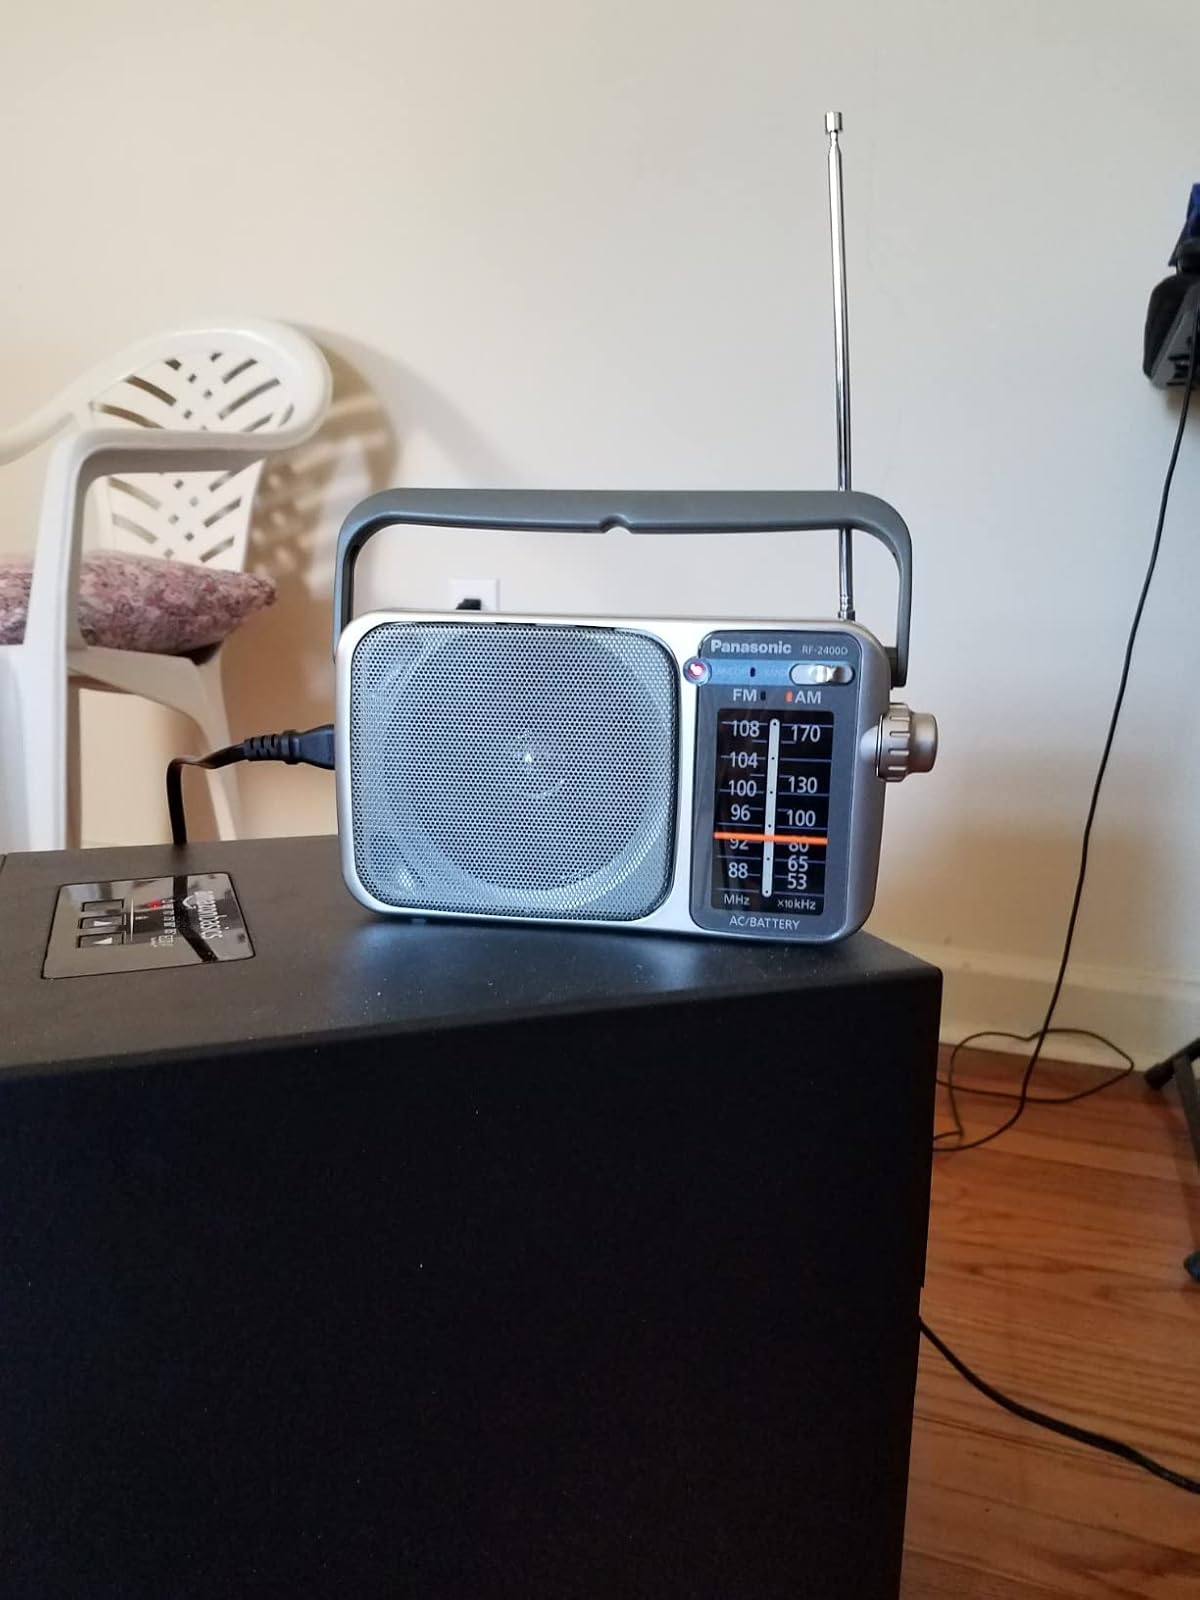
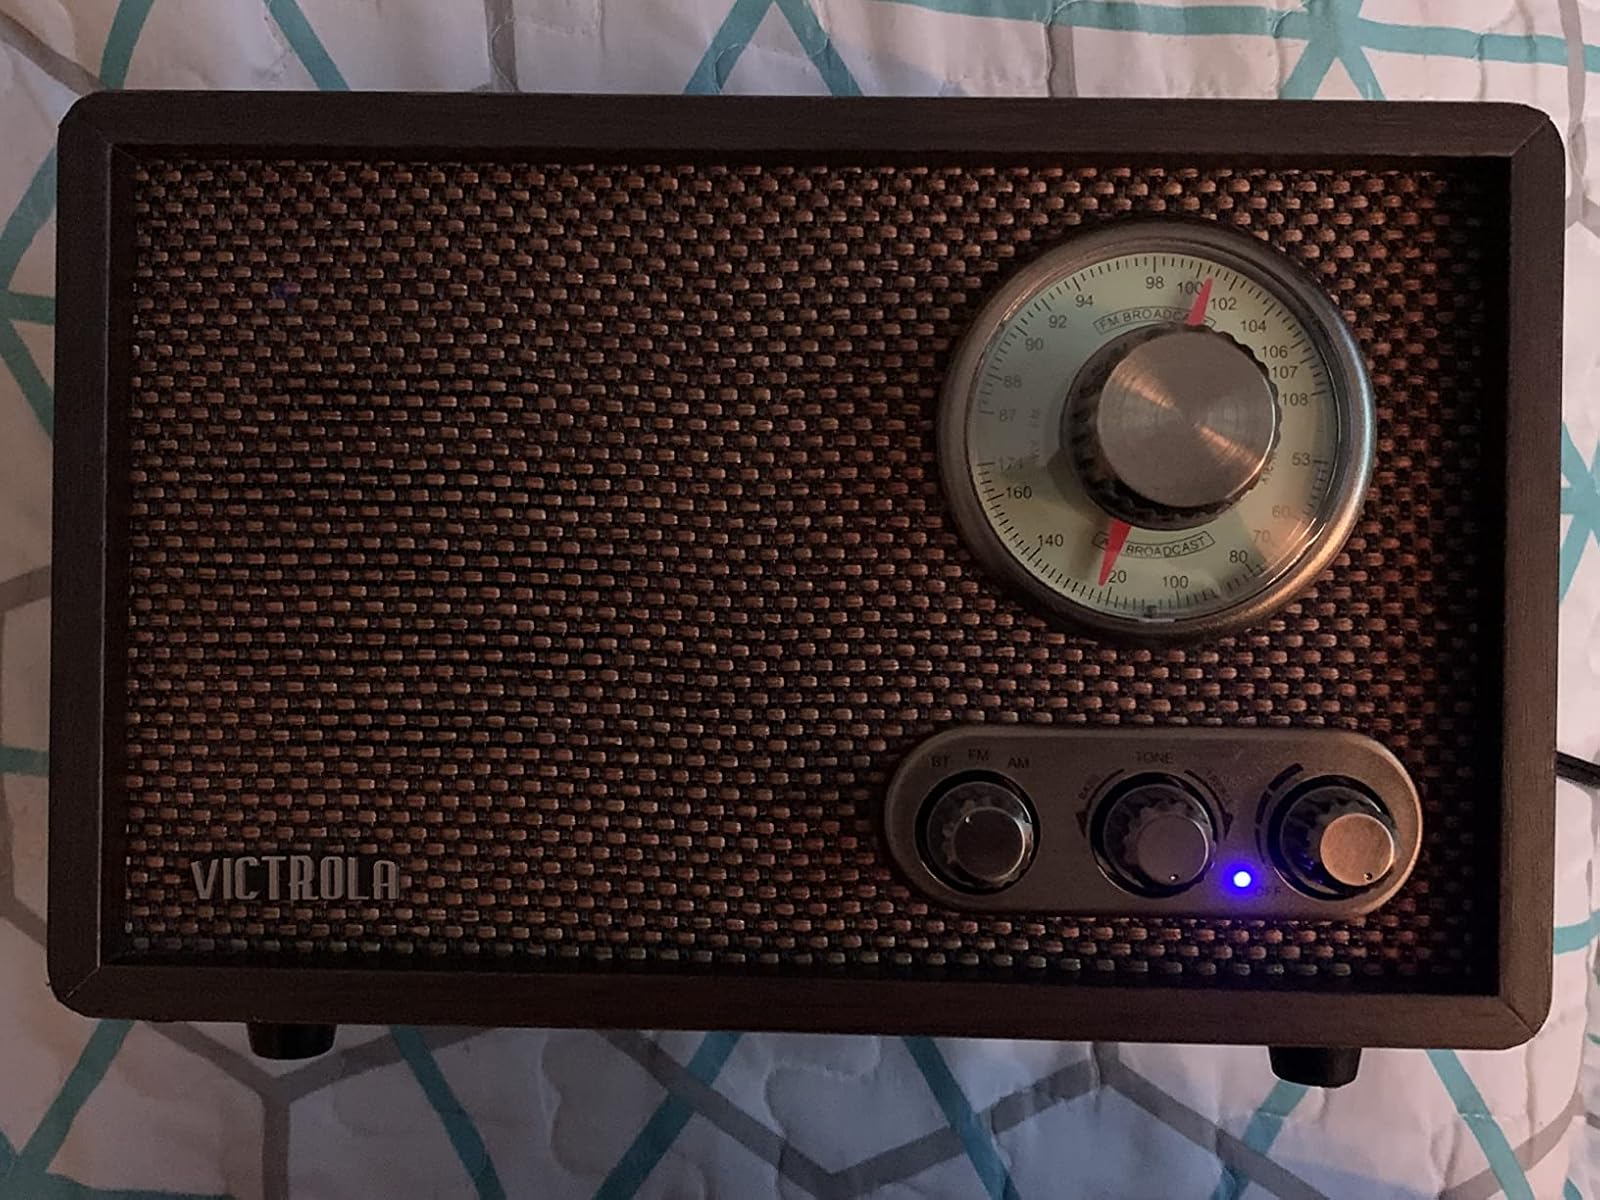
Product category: radio
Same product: no